Don Davis (North Carolina politician)

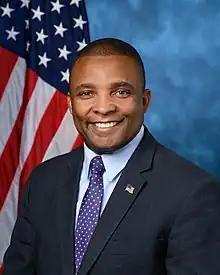
Official portrait, 2022

Donald Gene Davis (born August 29, 1971) is an American politician and former Air Force officer serving as the United States representative for North Carolina's 1st congressional district since 2023. He was elected to a new term in 2024 in a closely contested race.